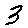
Label: 3